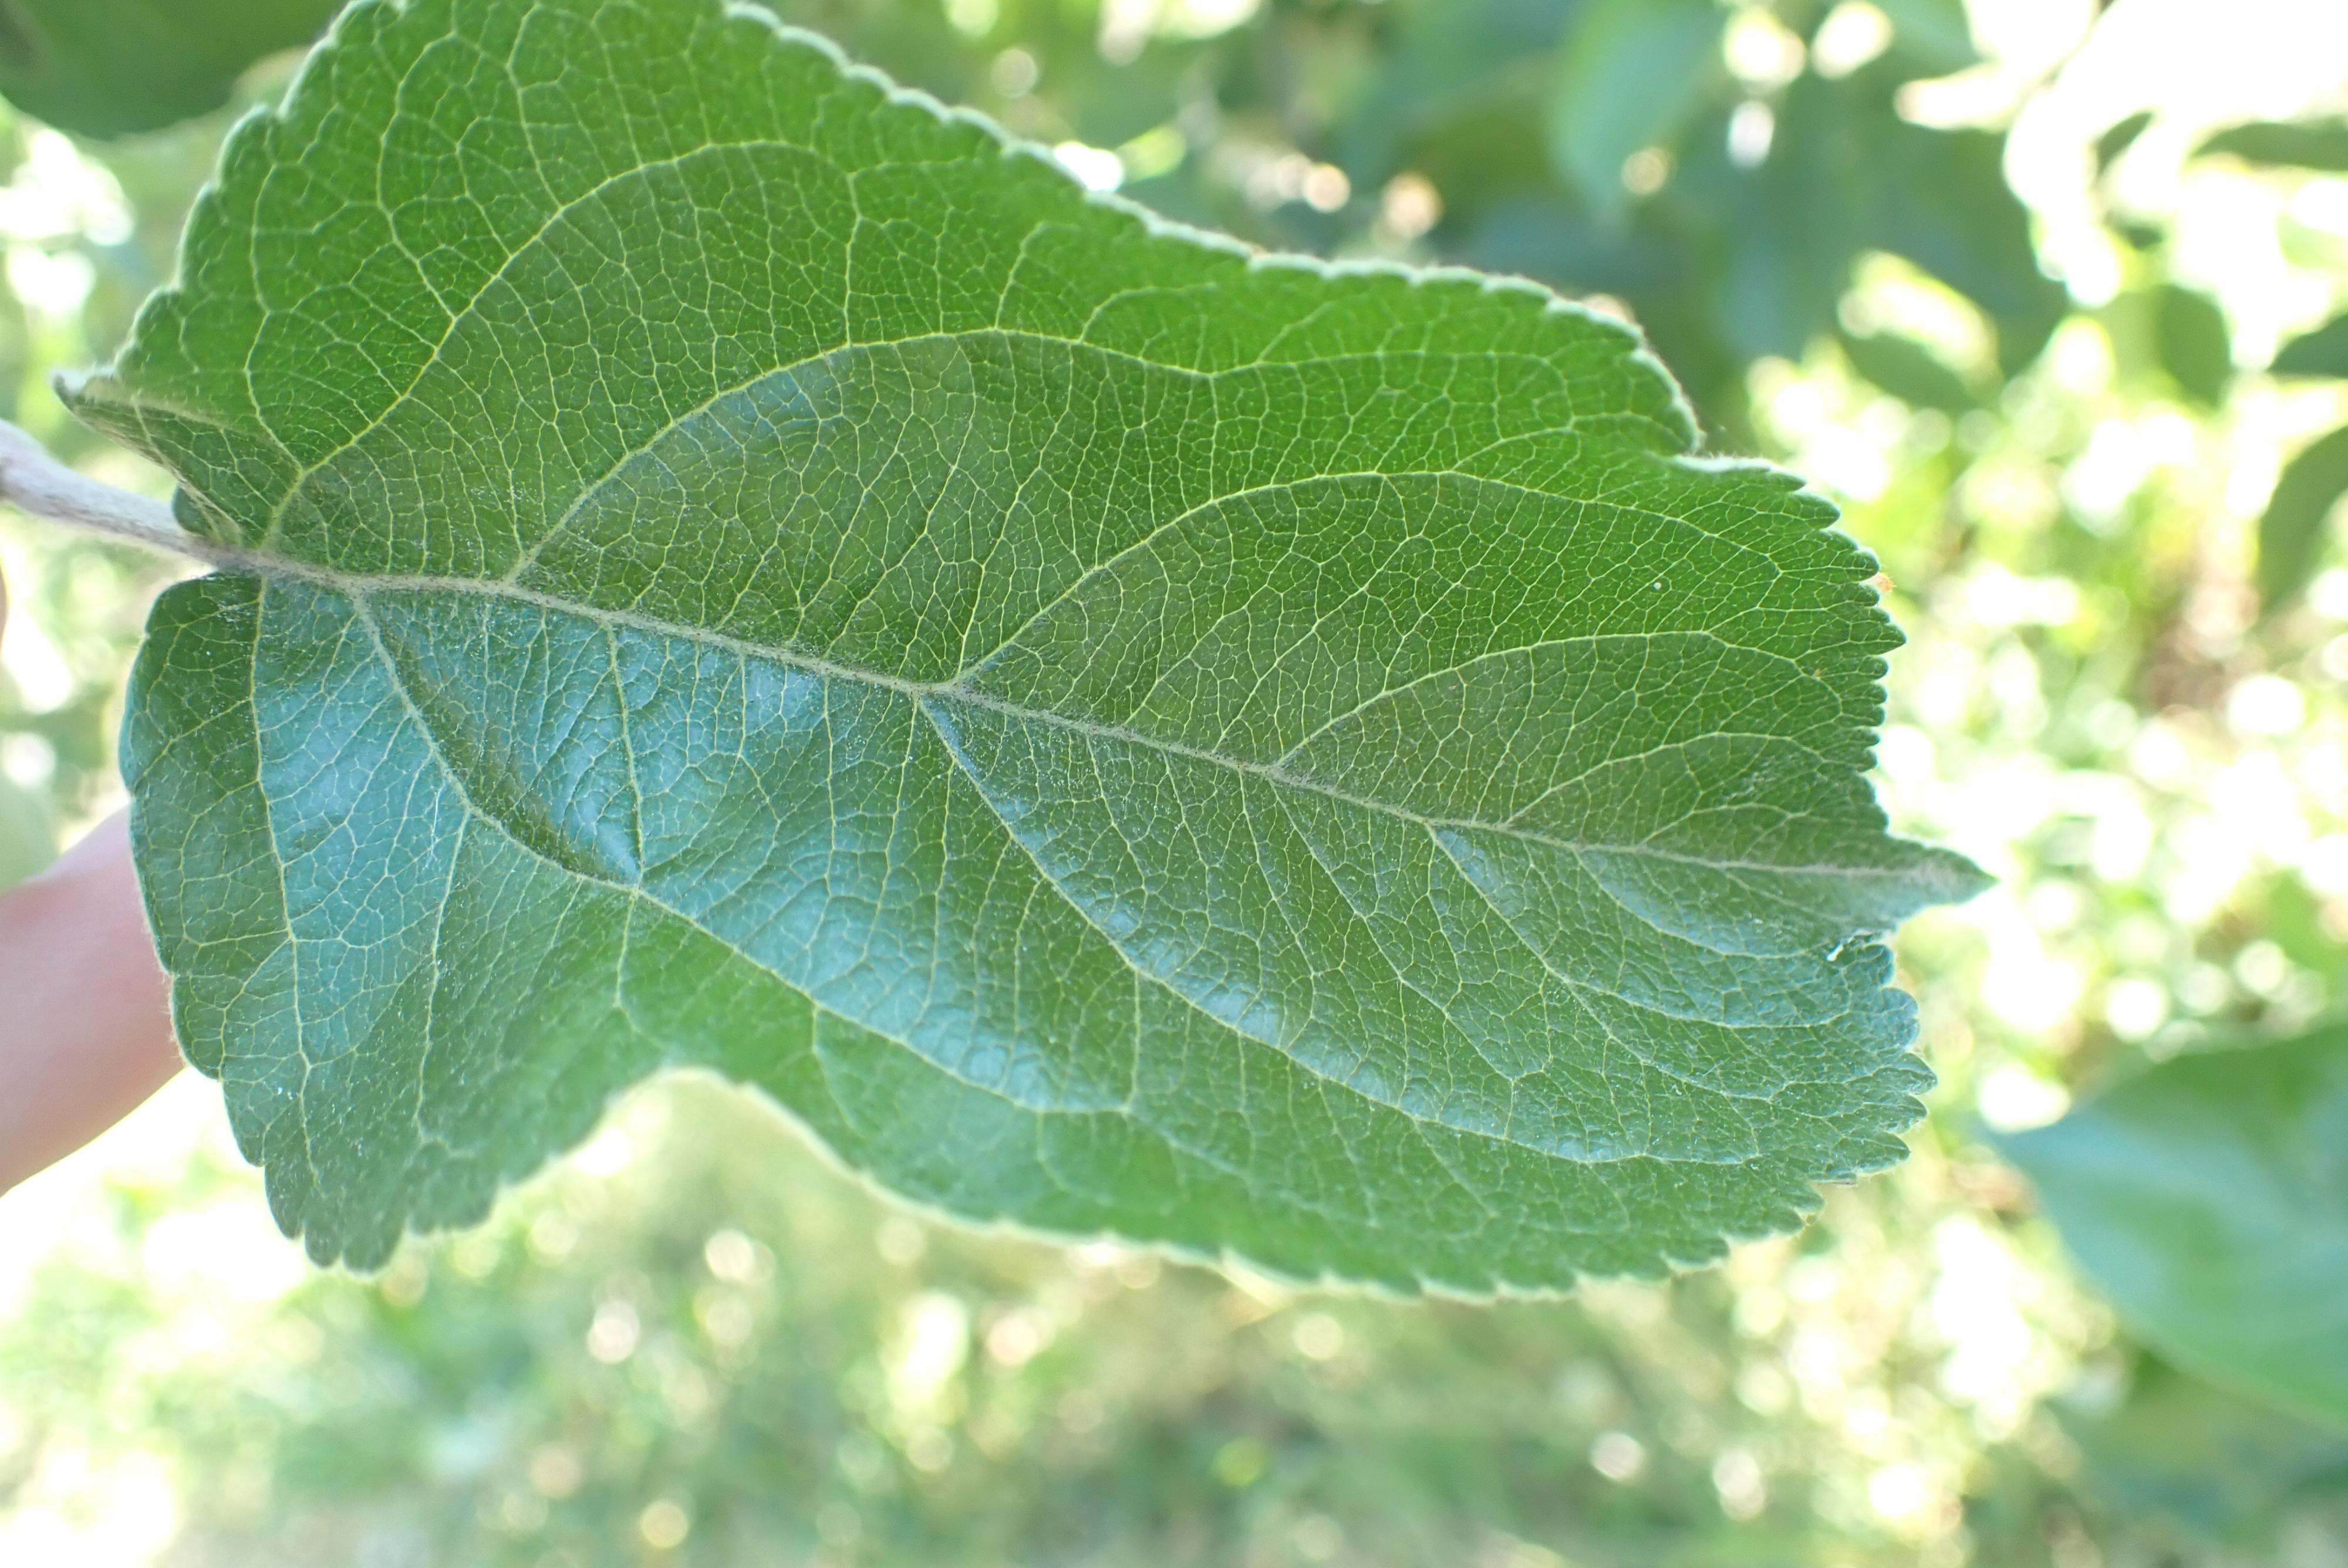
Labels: healthy